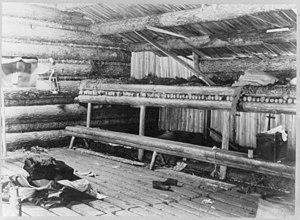
Sherman est une ville située dans l’État américain du Maine, dans le comté d’Aroostook. Sa population est de 848 habitants selon le dernier recensement de 2010.